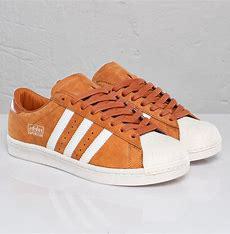
Brand: Adidas
Model: Superstar